Probabilistic classification

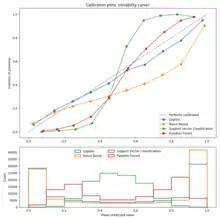
An example calibration plot

Calibration can be assessed using a calibration plot (also called a reliability diagram). A calibration plot shows the proportion of items in each class for bands of predicted probability or score (such as a distorted probability distribution or the "signed distance to the hyperplane" in a support vector machine). Deviations from the identity function indicate a poorly-calibrated classifier for which the predicted probabilities or scores can not be used as probabilities. In this case one can use a method to turn these scores into properly calibrated class membership probabilities.